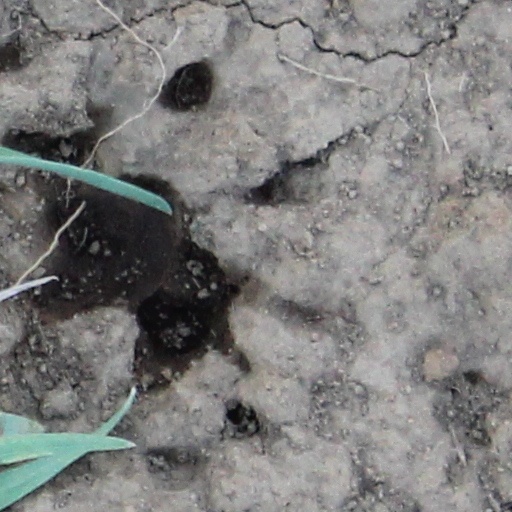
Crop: wheat